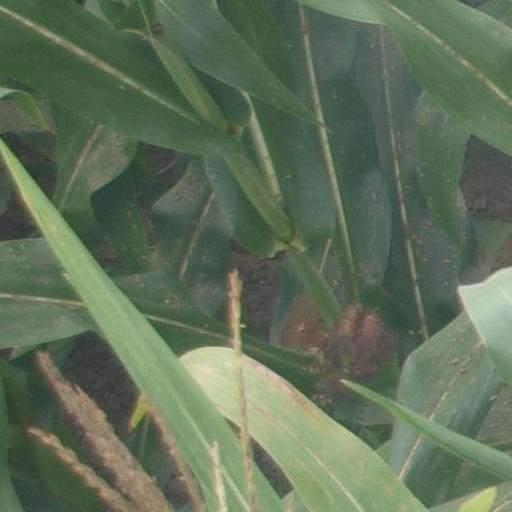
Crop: maize; corn